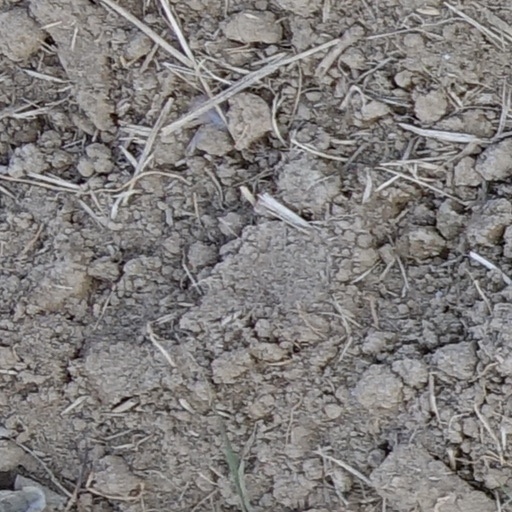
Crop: wheat